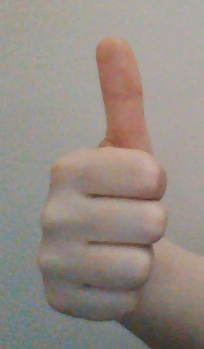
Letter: aleff